Velella

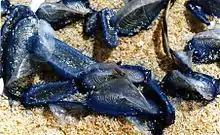
Stranded "Velella"

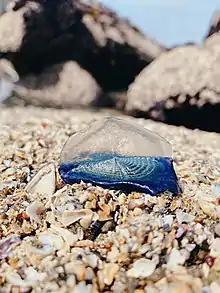
"Velella" close-up

"Velella velella" lives in warm and temperate waters in all the world's oceans. They live at the water/air interface, with the float above the water, and polyps hanging down about a centimetre below. Organisms that live partly in and partly out of the water like this are known as neuston. Offshore boaters sometimes encounter thousands of "V. velella" on the water surface.